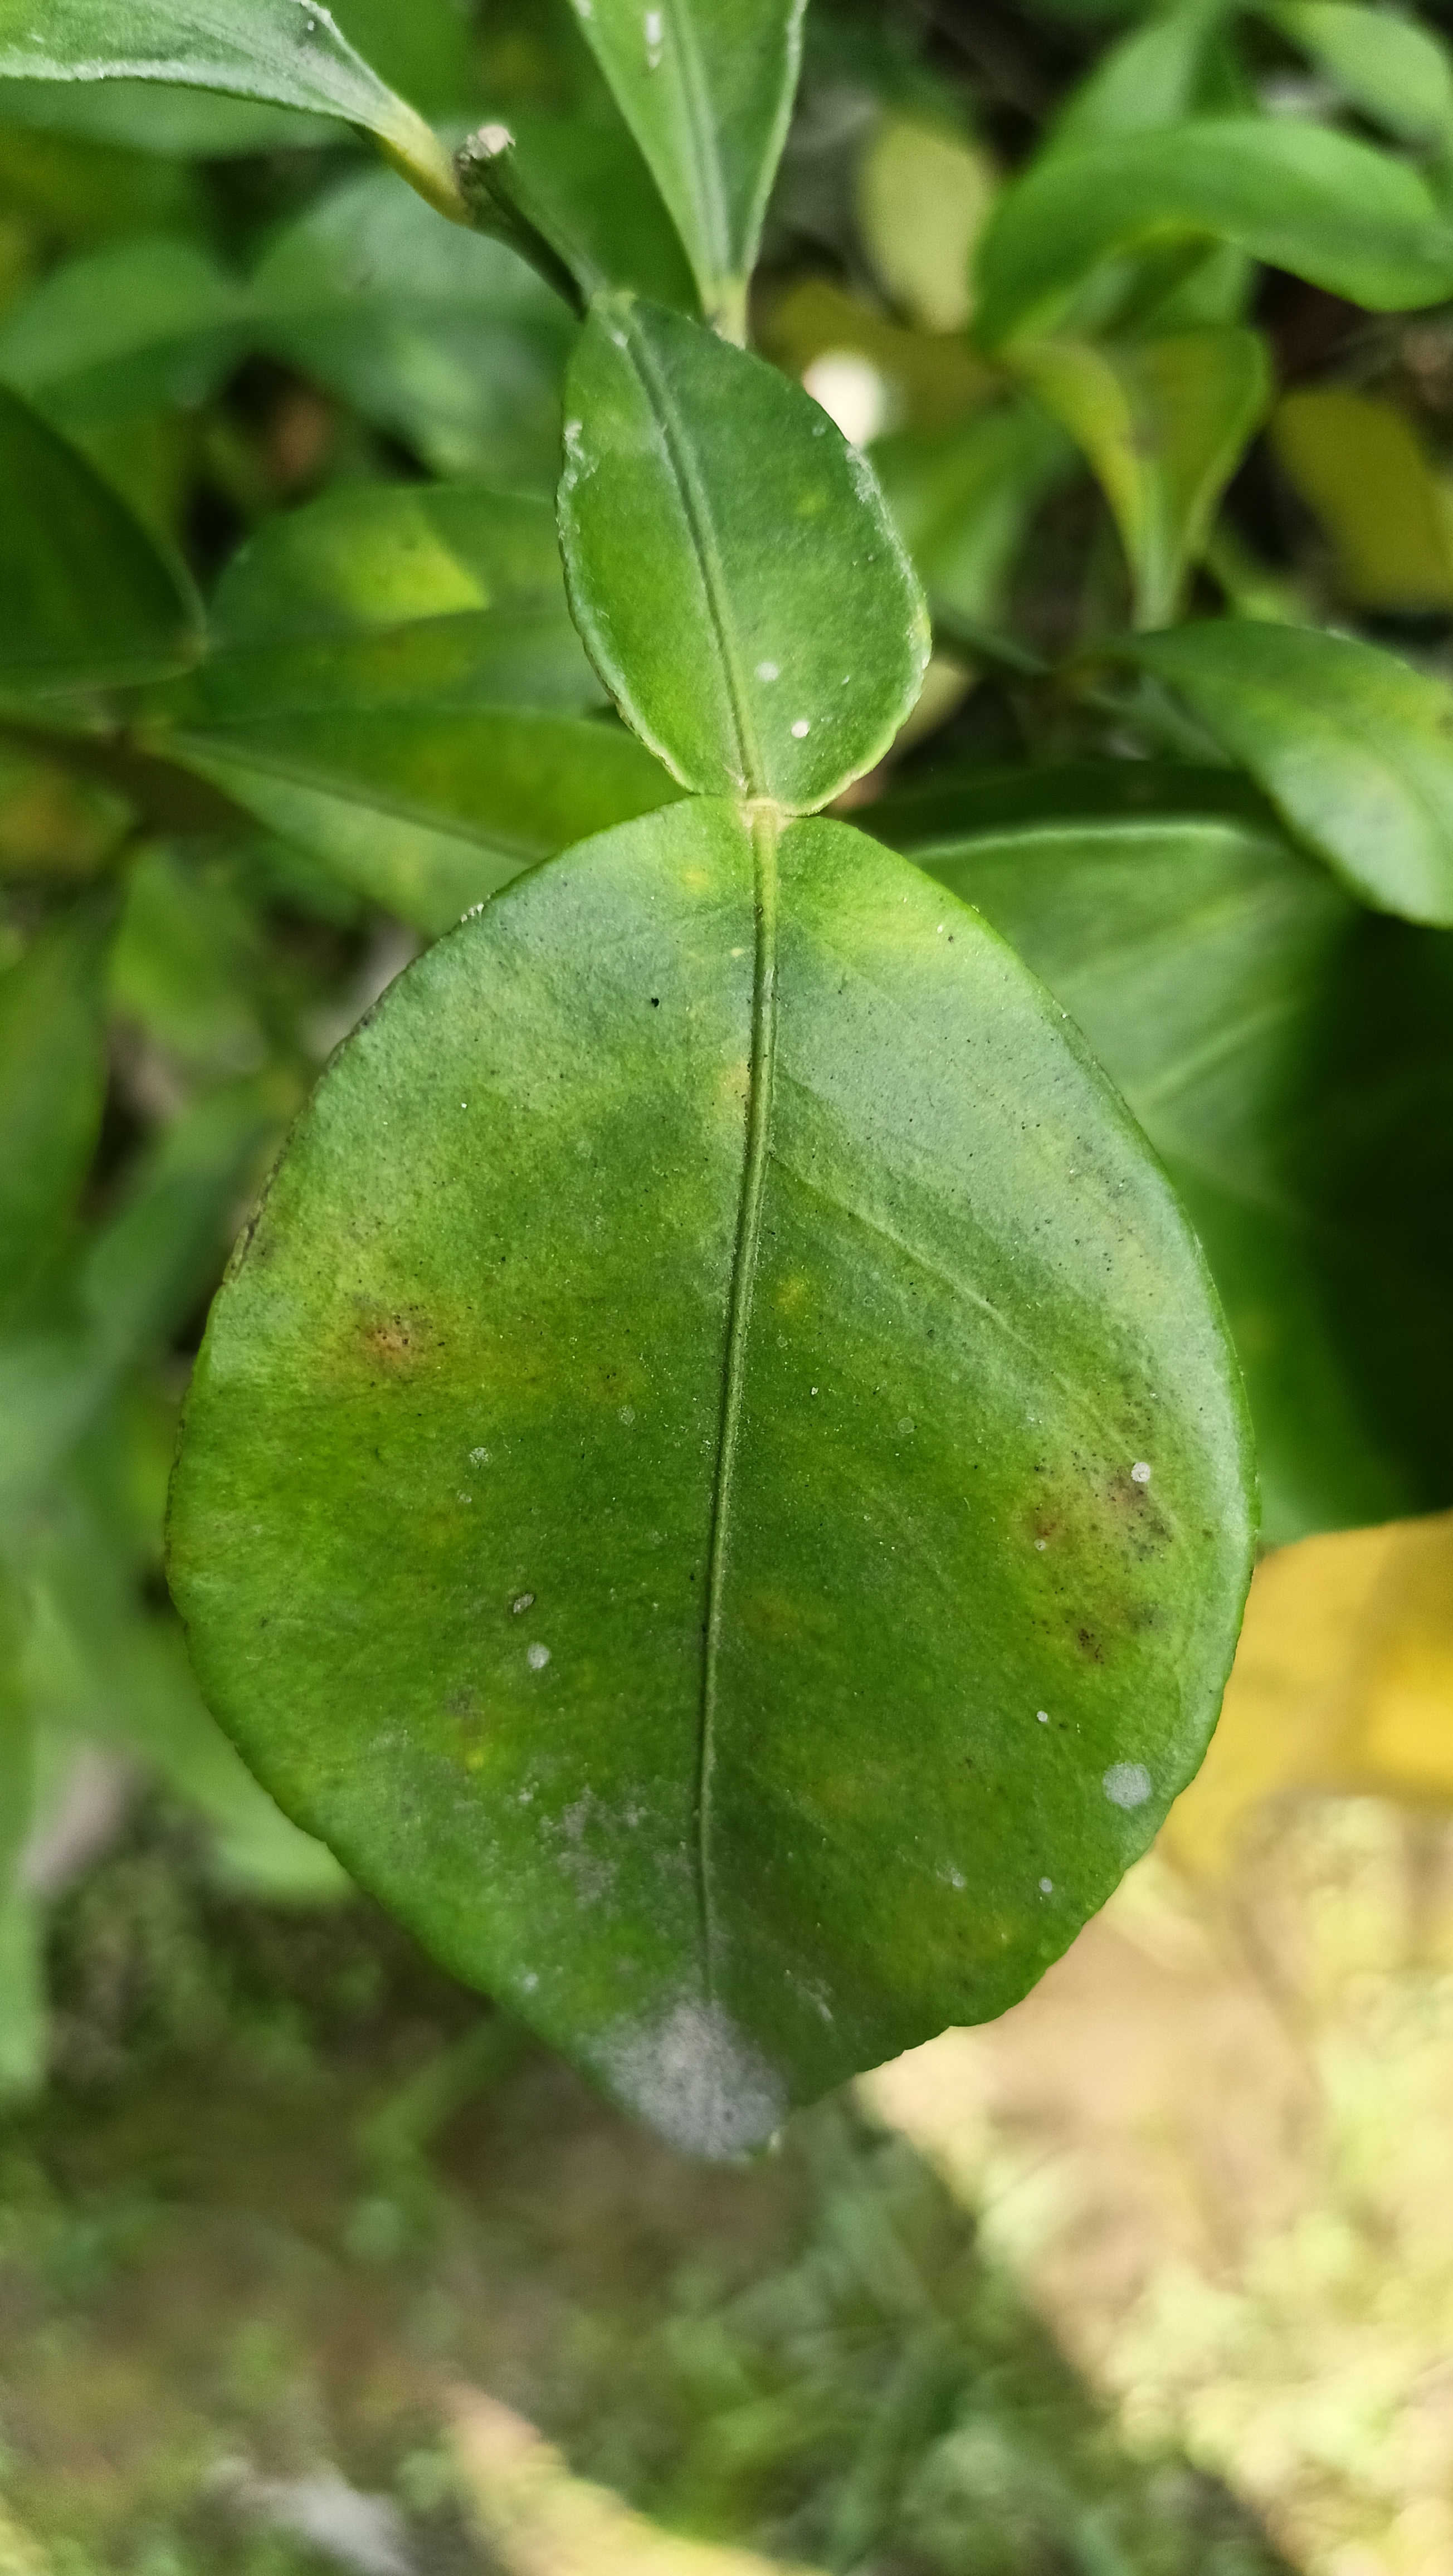
Mandarin leaf variety: Nagpuri